Johannes Volkelt

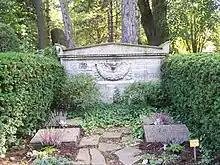
Gravesite of Johannes Volkelt and relative at Südfriedhof (Leipzig).

He was educated at Vienna, Jena, and Leipzig. He became professor of philosophy at Basel in 1883 and at Würzburg in 1889, and 1894 was made professor of philosophy and pedagogy in Leipzig.